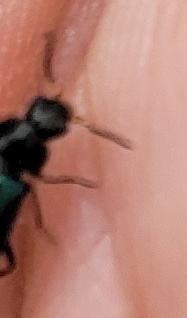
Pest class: predators